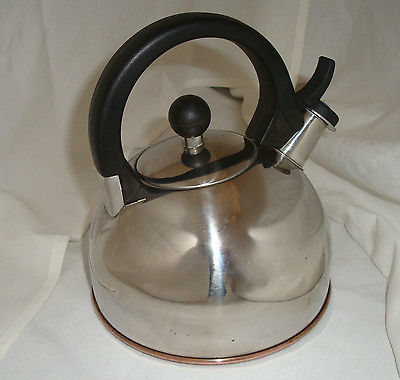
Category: kettle